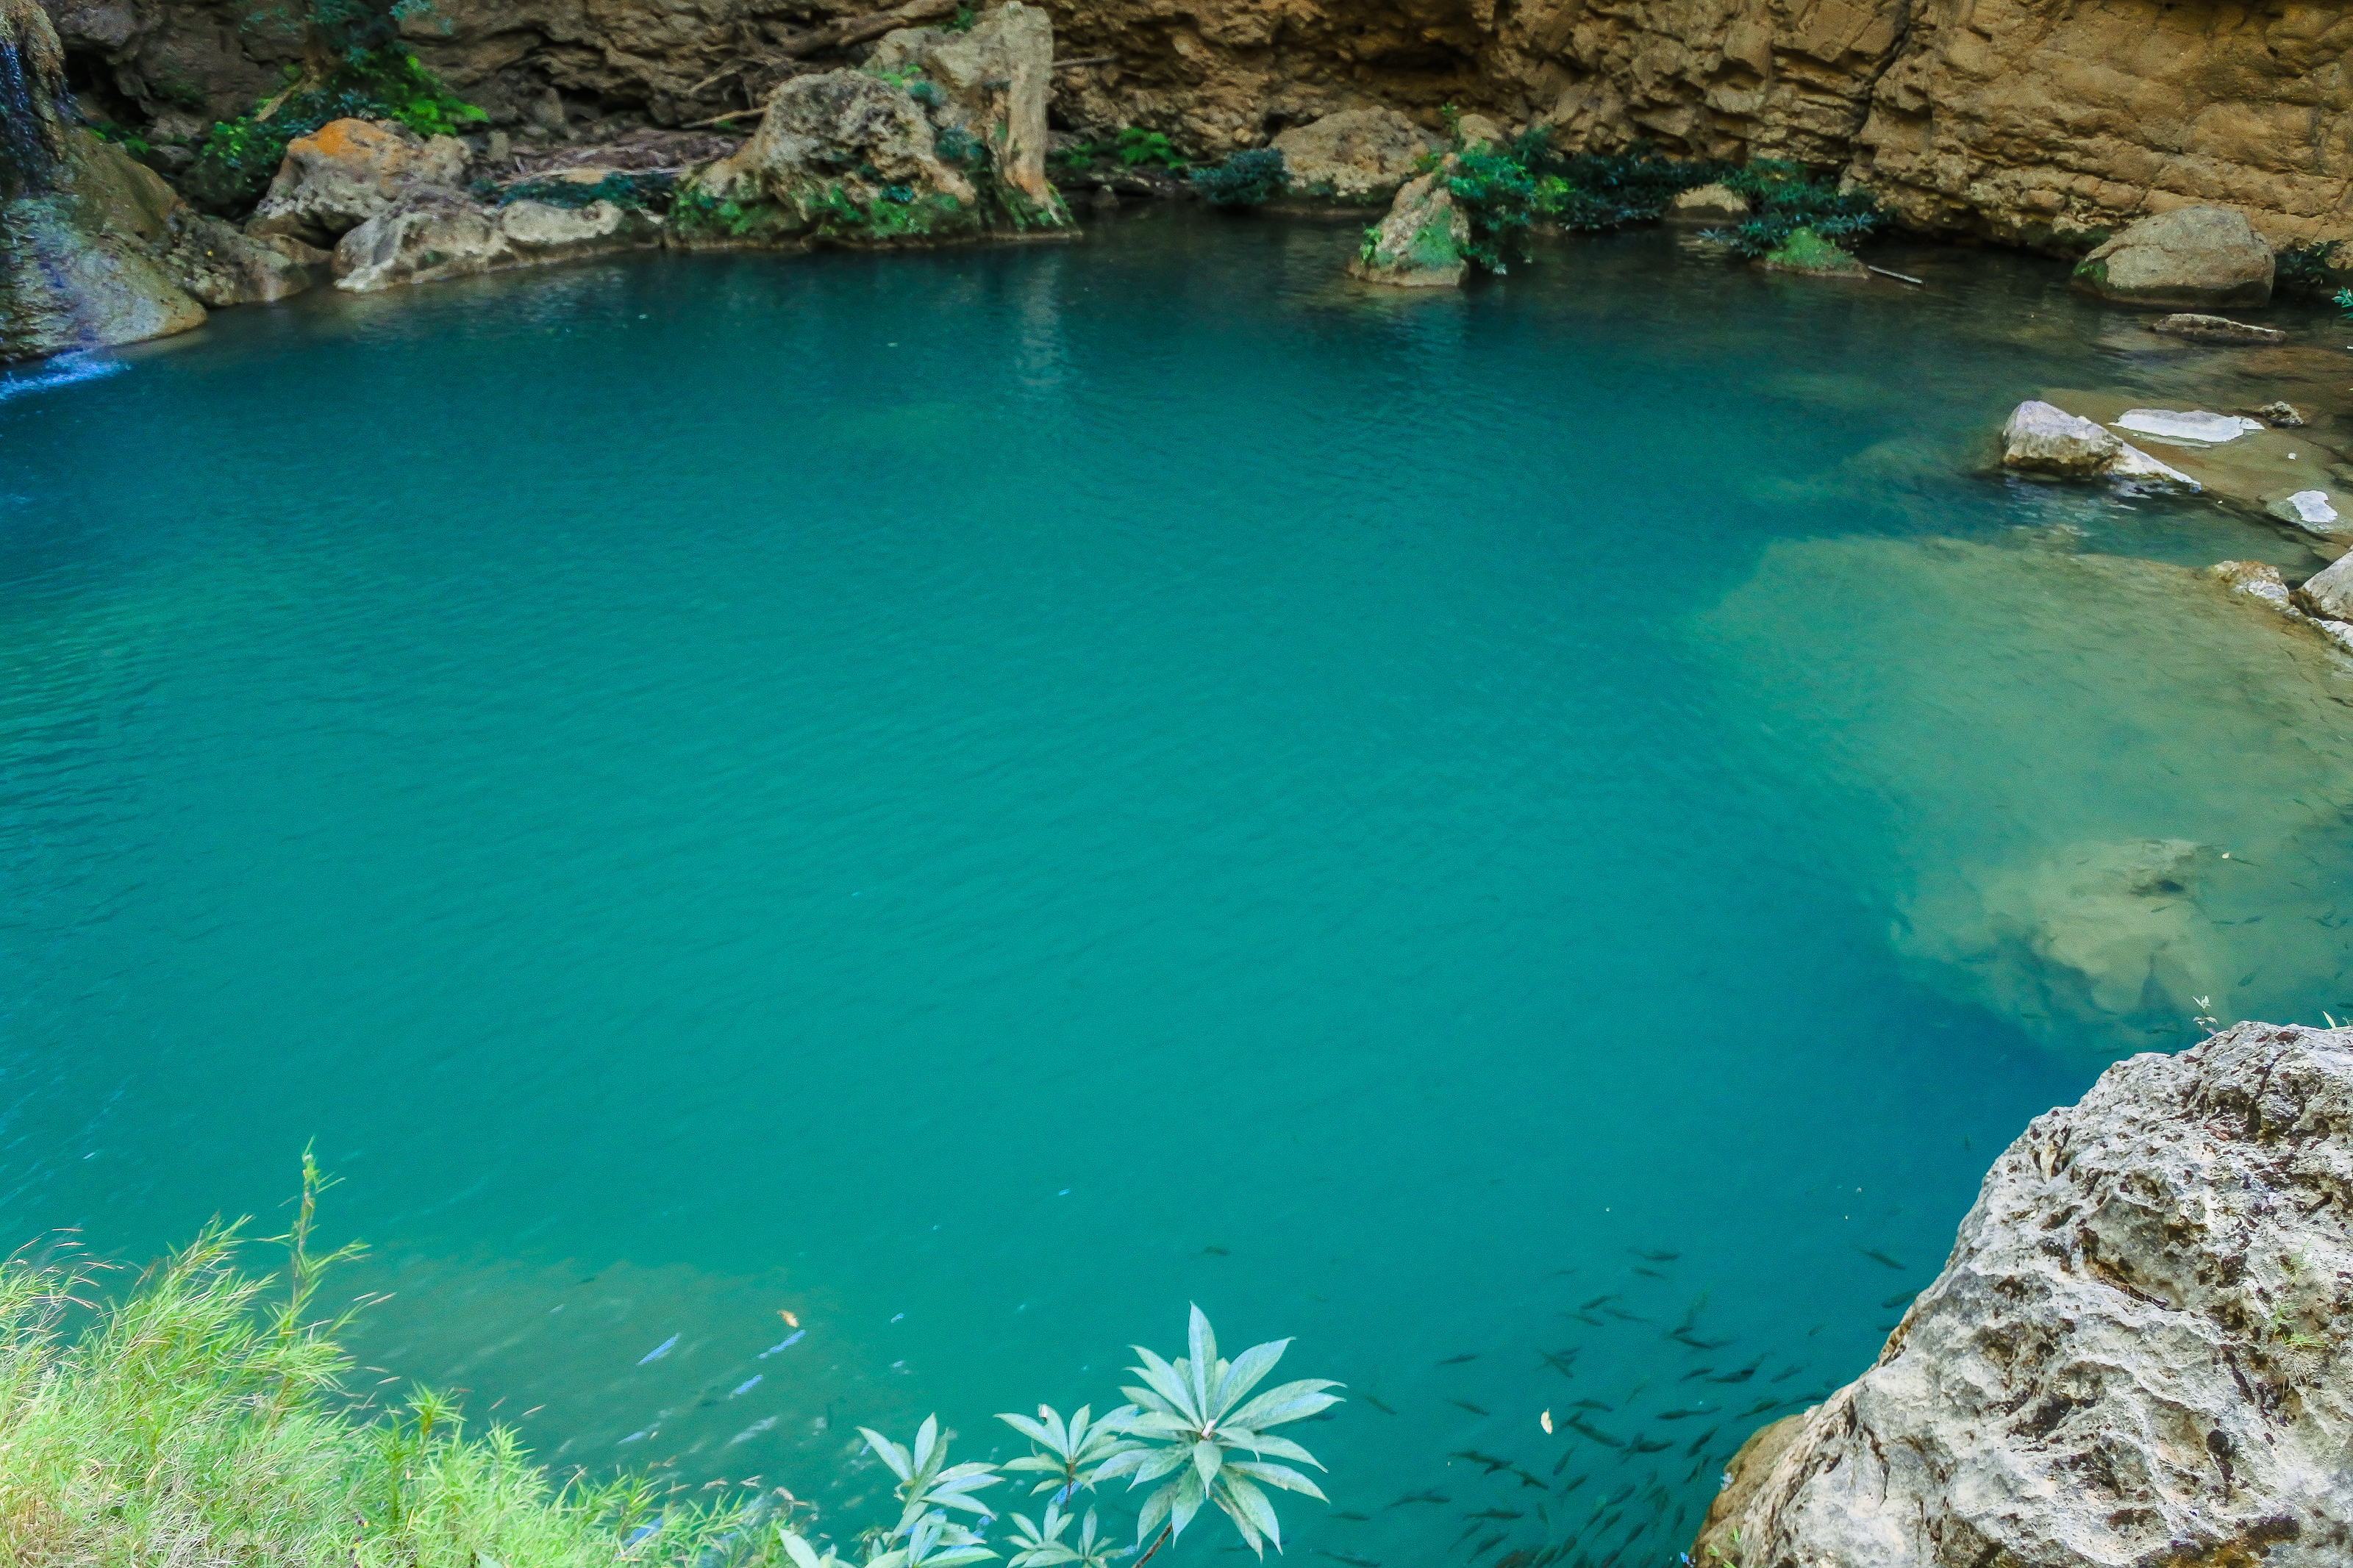
beauty, koh, freshness, northern, scenic, spring, beautiful, mountain, view, thailand, luang, natural, cascade, tree, thai, water, flowing, background, idyllic, plant, jungle, forest, ping, bright, scenery, summer, rock, fall, waterfall, national, vacation, park, green, nature, relax, asia, cool, clear, lumphun, clean, stone, tropical, lamphun, blue, river, fresh, travel, li, wild, landscape, body of water, turquoise, water resources, sea, azure, bay, lagoon, coast, cove, coastal and oceanic landforms, mineral spring, tourism, inlet, lake, ocean, formation, tropics, national park, crater lake, cape, tide pool